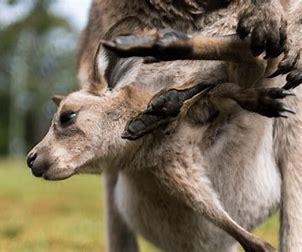
Brand: KangaROOS
Model: 100